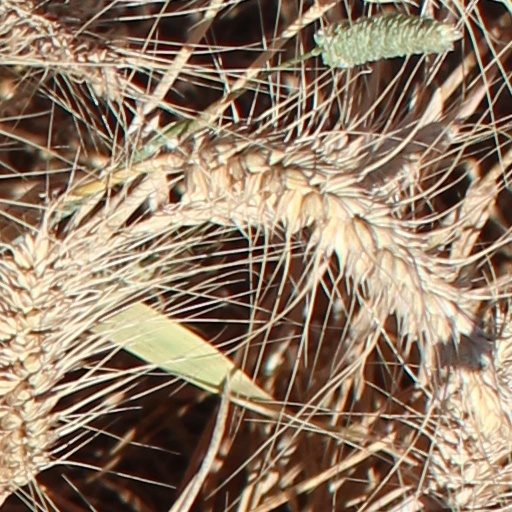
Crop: wheat